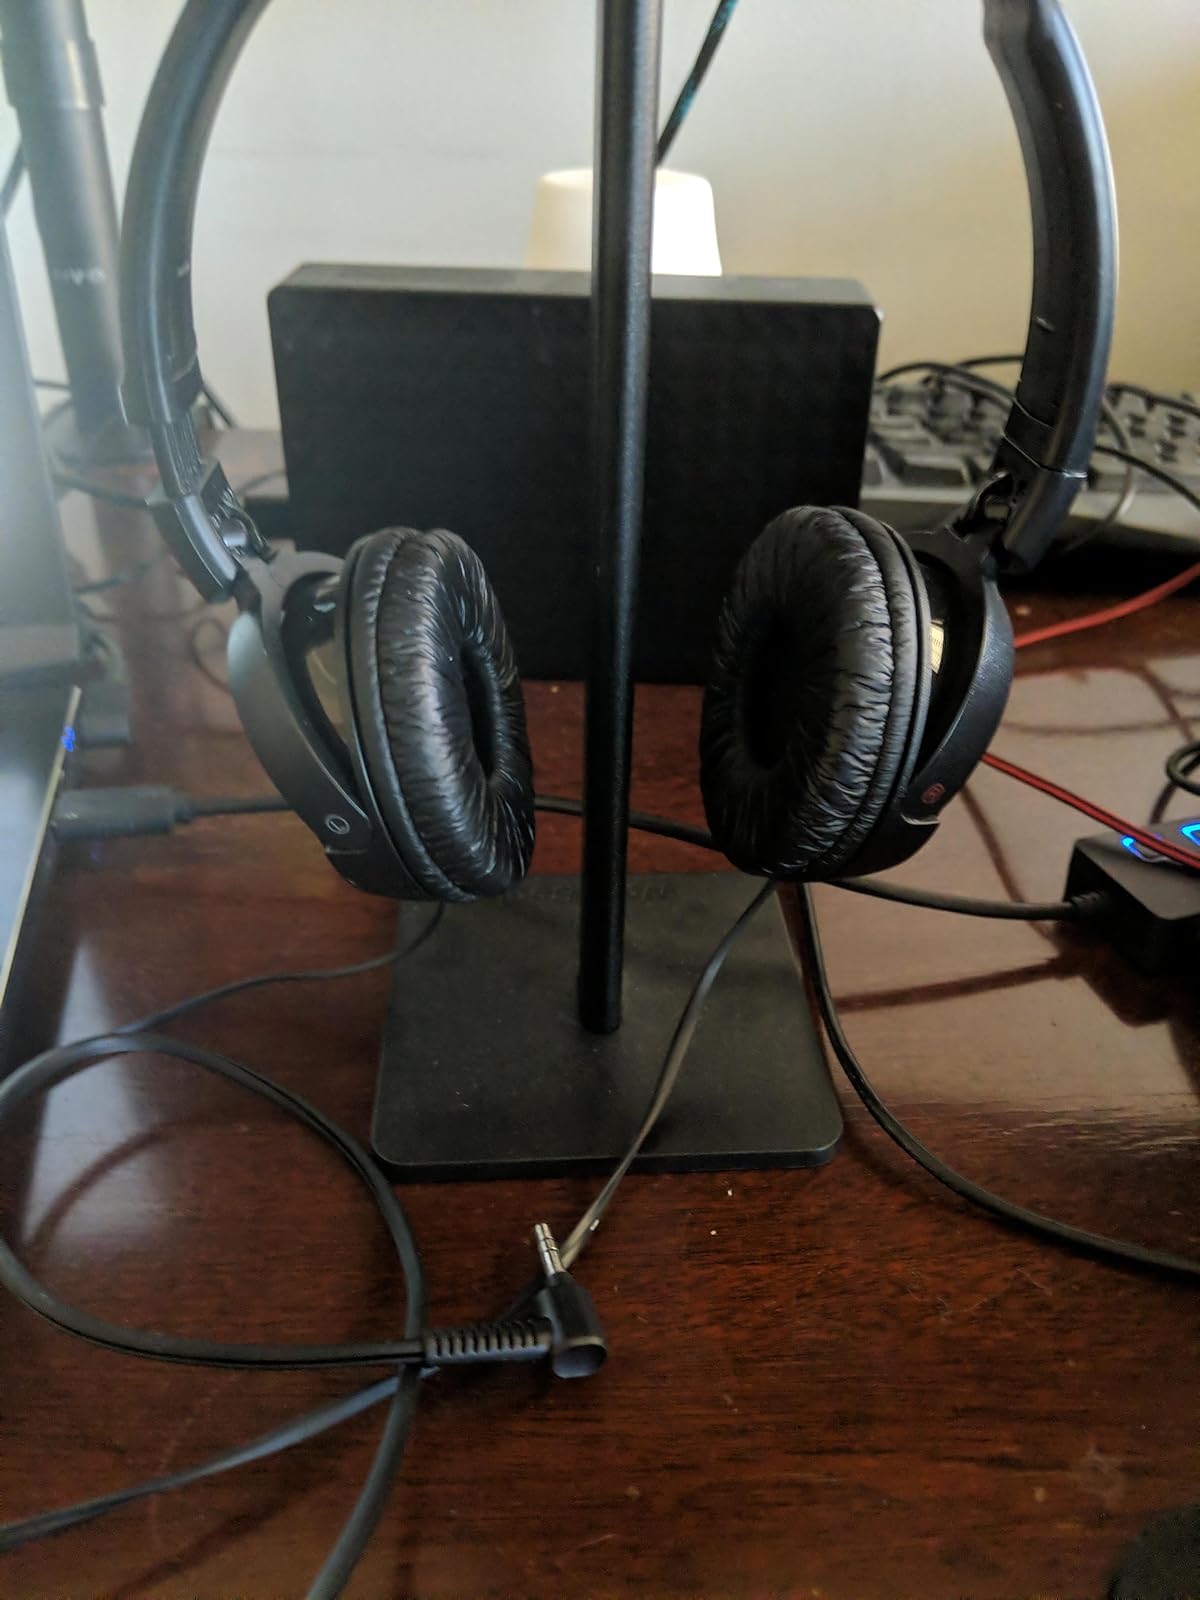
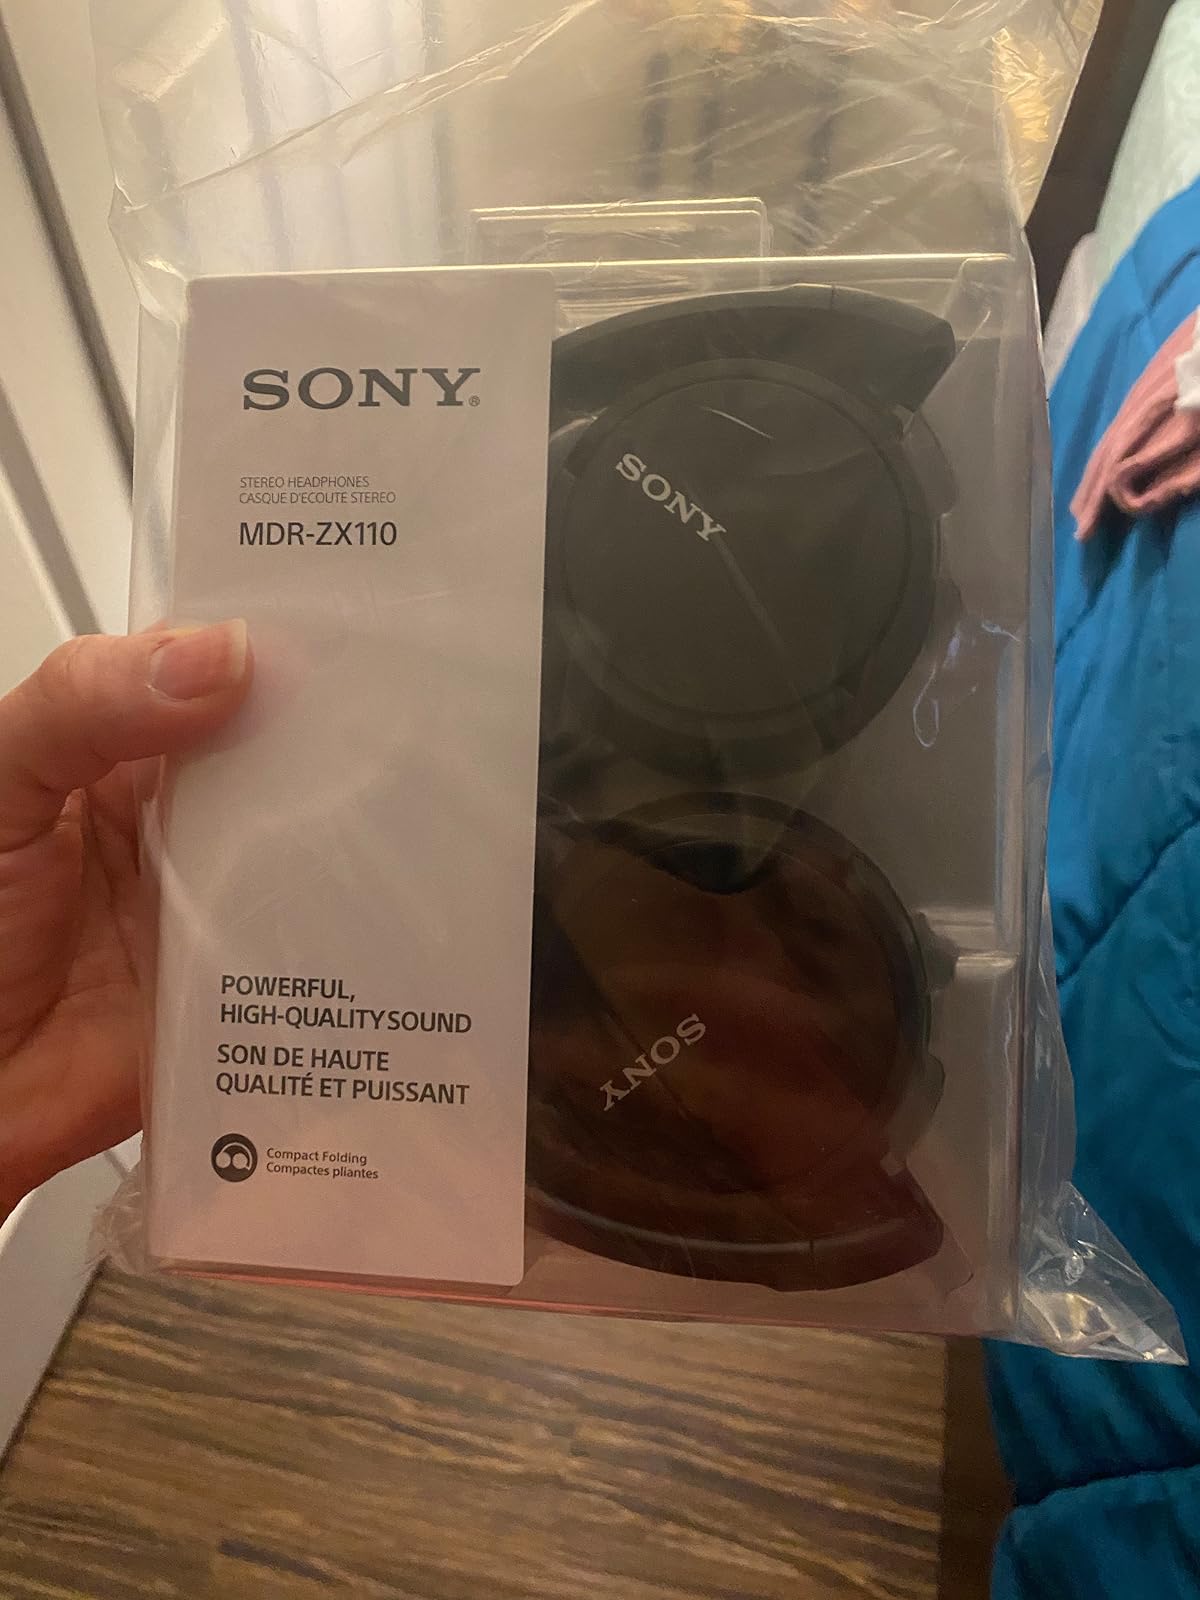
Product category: headphones
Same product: yes